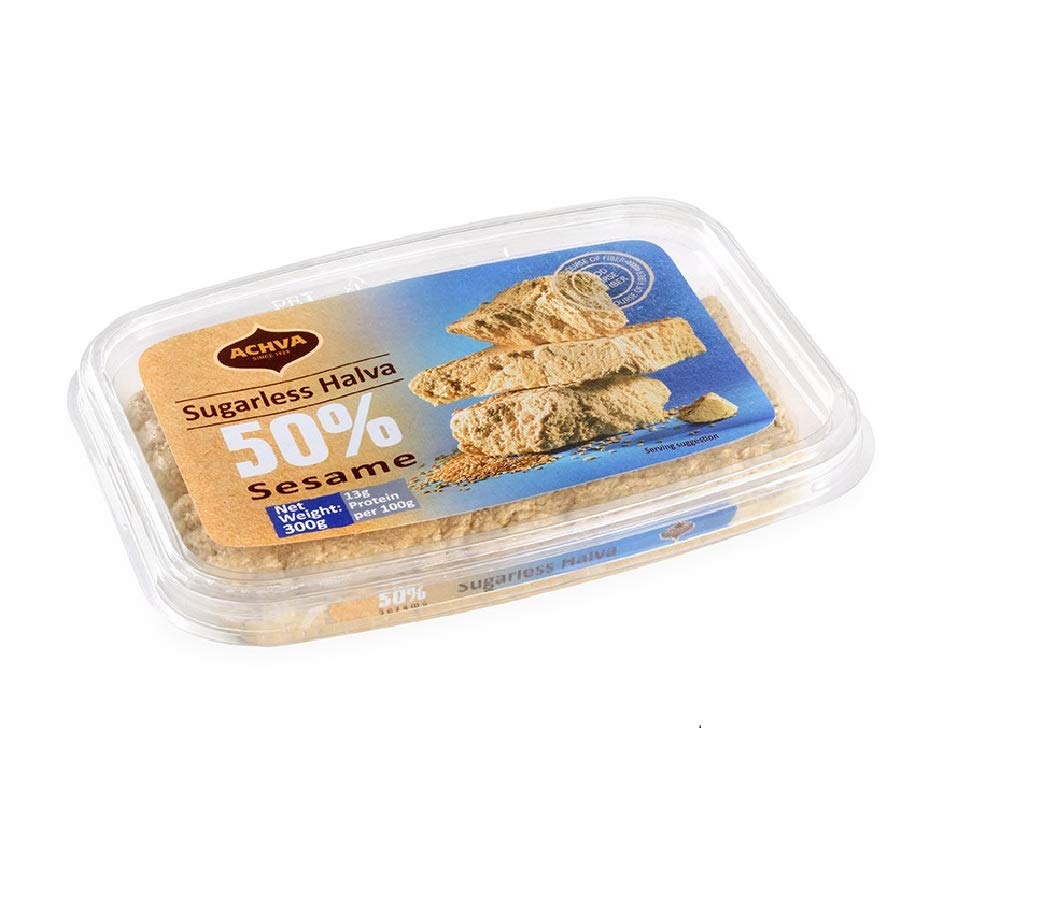
Item Name: Achva Vanilla Kosher Sugar Free Sesame Halva (Pack of 2)
Value: 21.2
Unit: Ounce

Price: 24.99